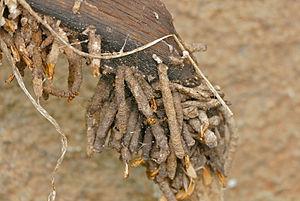
Ceratophaga vastella, ou en anglais Horn Moth est une espèce de teigne de la famille des Tineidae. Elle est remarquable par la capacité de ses larves à se nourrir de la kératine des cornes et des sabots des cadavres d'ongulés, et occasionnellement de fruits ou de champignons desséchés. La kératine, une protéine qui forme la peau, les cheveux, les ongles et les plumes, est extrêmement résistante à la protéolyse par les enzymes des microorganismes tels que les champignons ou les bactéries.